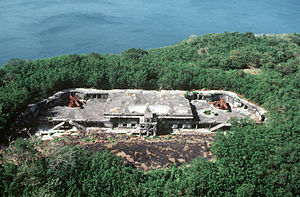
Corregidor
Kanonbatteri på Corregidor
Corregidor er en ø i Filippinerne. Den ligger ved indsejlingen til Minilabugten, ca. 48 km vest for Manila. Forvaltningsmæssigt hører Corregidor dog til Cavite City. Corregidor har form som en haletudse. Øens areal udgør ca. 9 km².